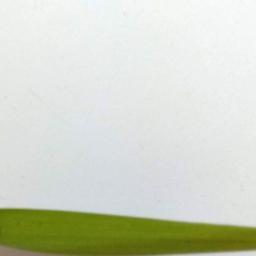
Label: Rice___Healthy